Collège La Cité

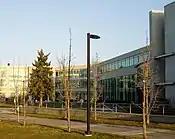
One of the buildings of La Cité's main campus

Collège La Cité, commonly known as La Cité and formerly "La Cité collégiale", is a French-language public college in Ontario, Canada. Founded in 1989 in Ottawa (with a satellite campus in Hawkesbury and a business office in Toronto), it is the largest French-language college in Ontario and offers more than 90 programs to some 5,000 full-time students from Ontario, other parts of Canada, and foreign countries.